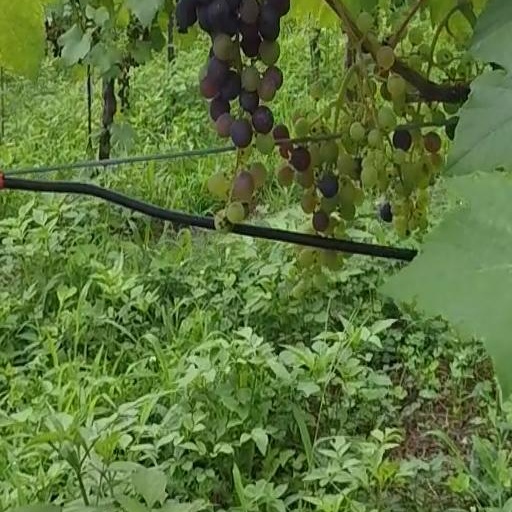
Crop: grape